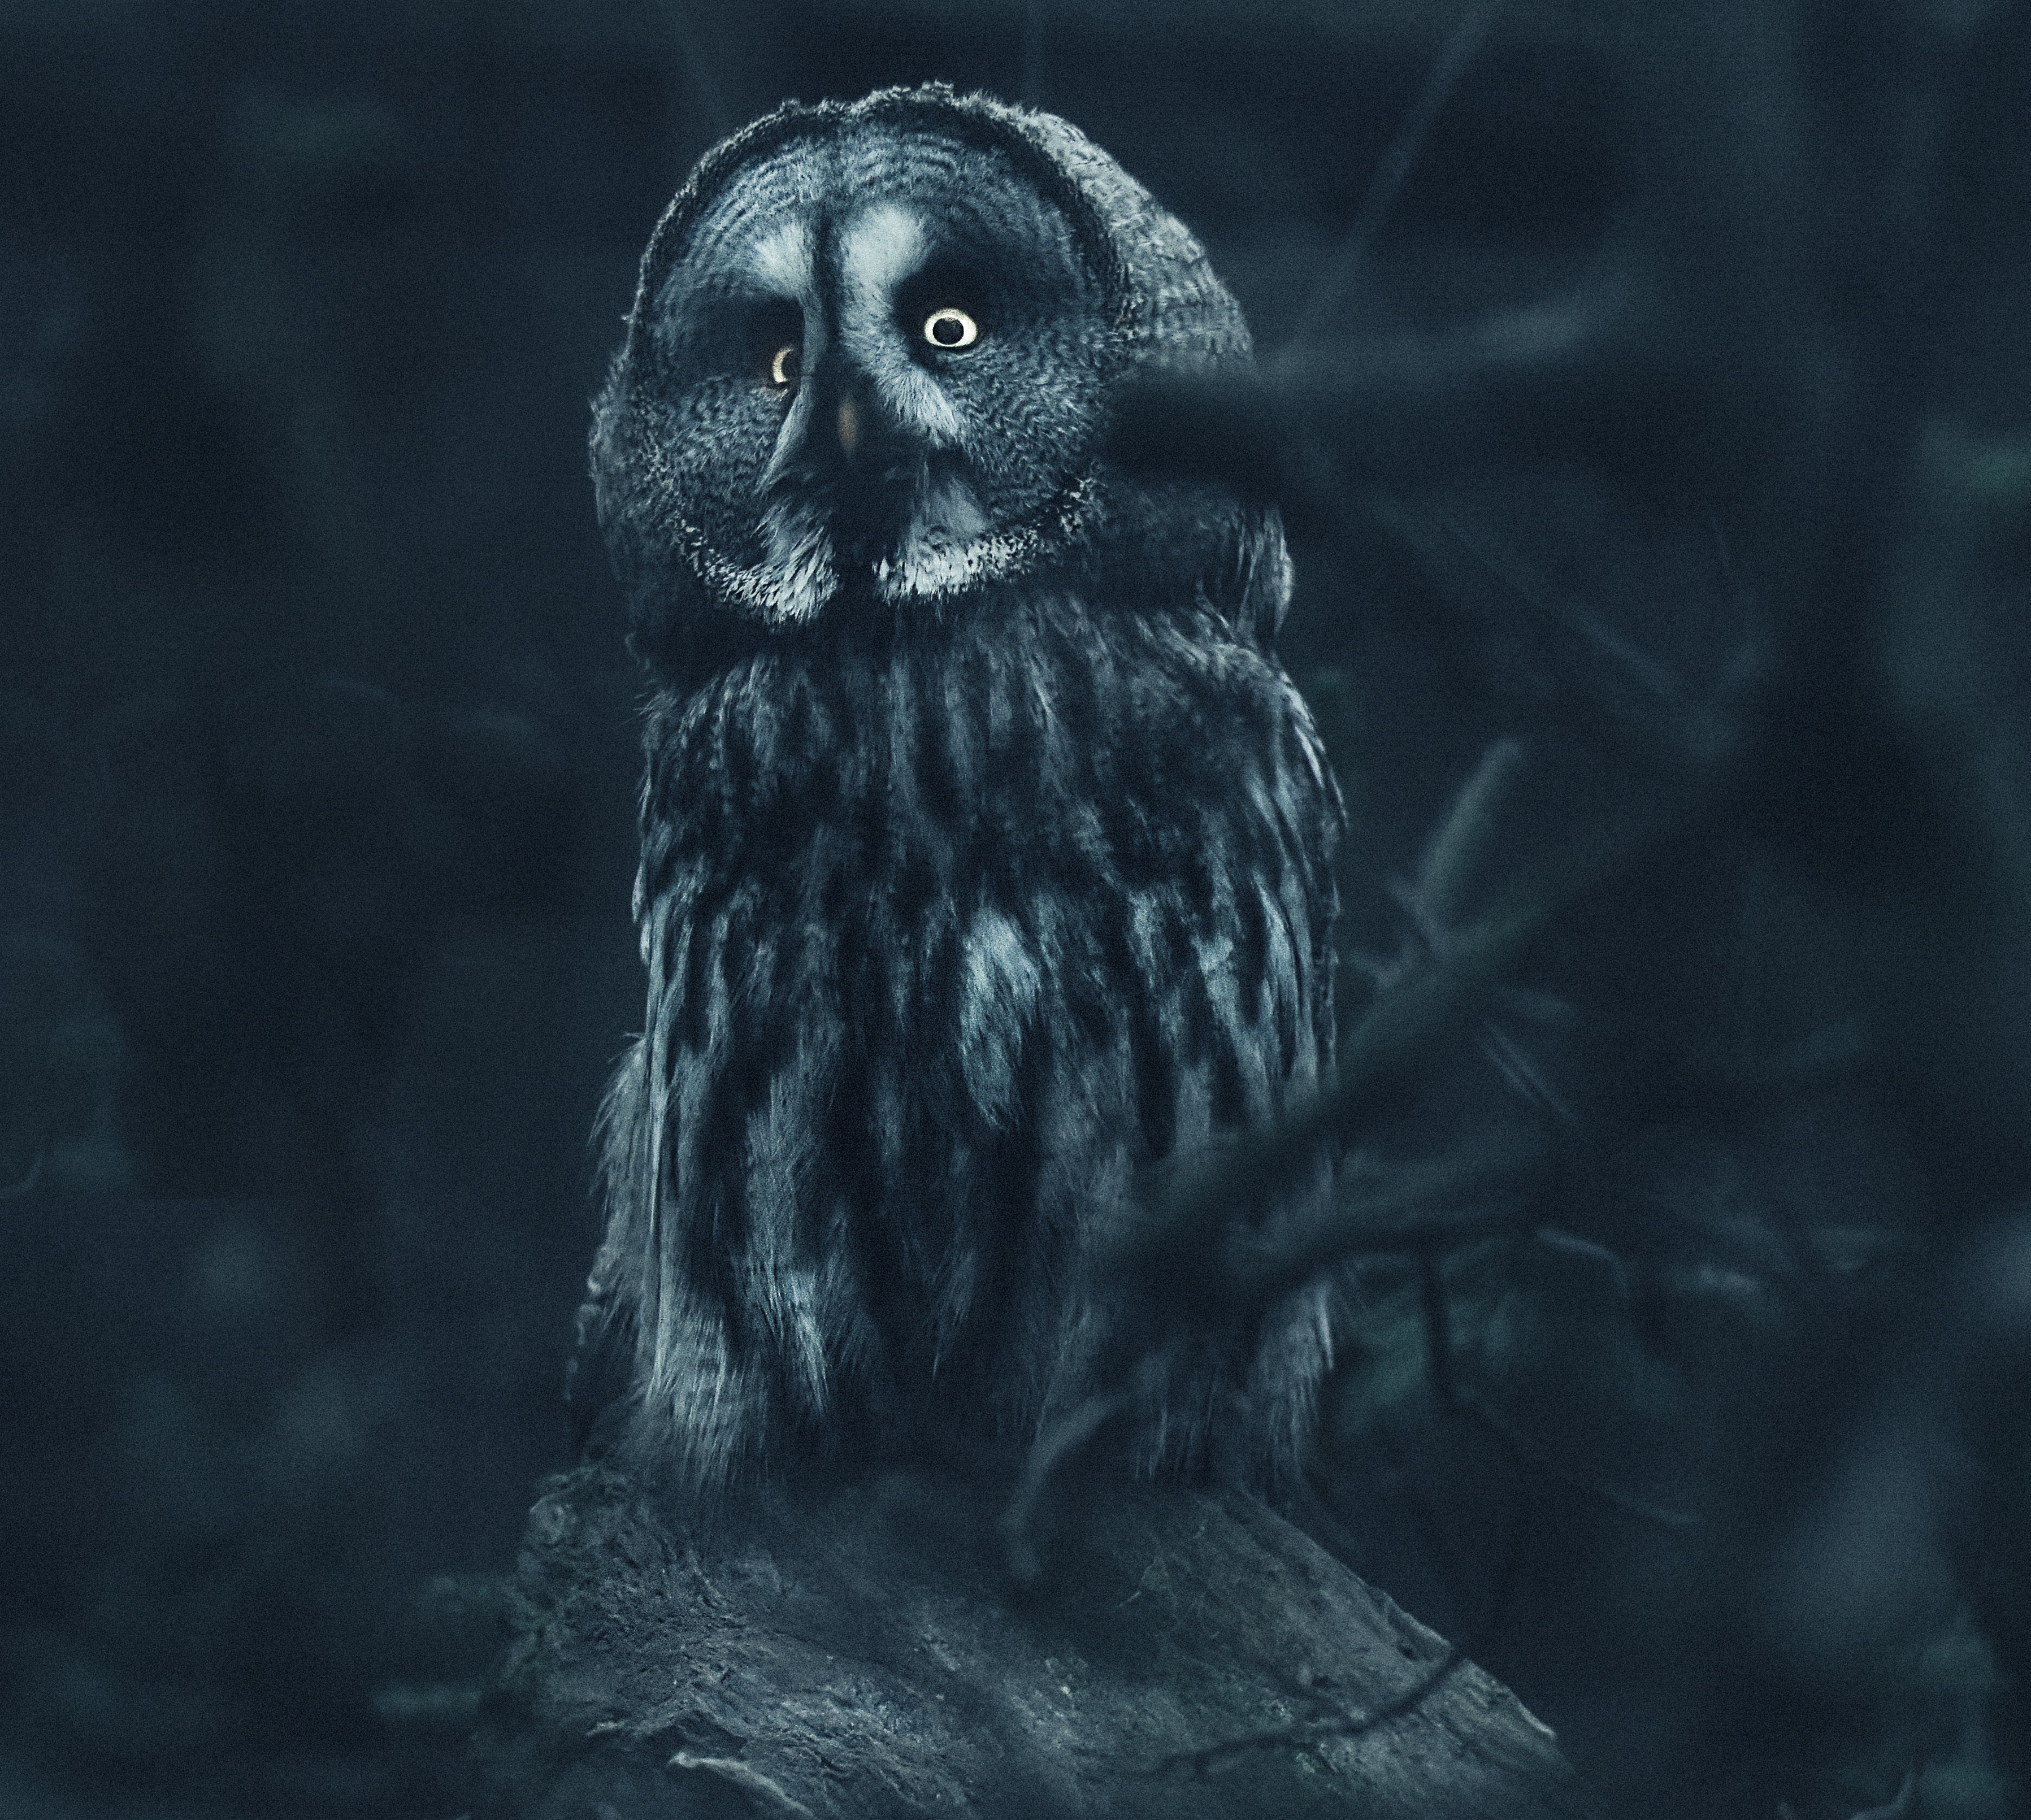
bird, black and white, sky, wildlife, beak, darkness, monochrome, owl, bird of prey, phenomenon, organism, computer wallpaper